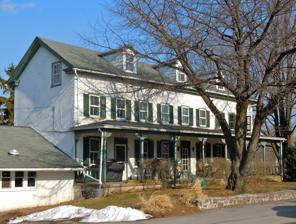
Building: Moses Coates Jr. Farm
Country: United States of America
Year built: 1754
Historic house in Pennsylvania, United States United States historic place Moses Coates Jr. Farm U.S. National Register of Historic Places Moses Coates Jr. Farmhouse, February 2011 Show map of Pennsylvania Show map of the United States Location 1416 State Road, Schuylkill Township, Pennsylvania Coordinates 40°06′58″N 75°31′23″W / 40.11611°N 75.52306°W / 40.11611; -75.52306 Area 3.3 acres (1.3 ha) Built c. 1754, c. 1800, 1896, 1933 Architectural style Georgian NRHP reference No. 84003186 Added to NRHP May 3, 1984 The Moses Coates Jr. Farm , also known as Meadow Brook Farm, is an historic, American home and farm complex that is located in Schuylkill Township , Chester County, Pennsylvania . It was listed on the National Register of Historic Places in 1984. History and architectural features This historic house is a 2 + 1 ⁄ 2 -story, ell-shaped, stuccoed , stone structure with a gable roof. The oldest section dates to circa 1754, as a two-story, six-bay, two-room-over-two-room house that was designed in the Georgian style. Sometime around 1800, a three-bay section was added. Further expansion was then made in 1896 with the house renovated in 1933 for use as a clubhouse , at which time the property was converted to a nine-hole golf course . Also located on the property are a contributing bank barn , a carriage house , and two spring houses . During the American Revolution the house served as officer's quarters for American officers in late-1777 and early-1778, in conjunction with the encampment at Valley Forge . This property was listed on the National Register of Historic Places in 1984. References